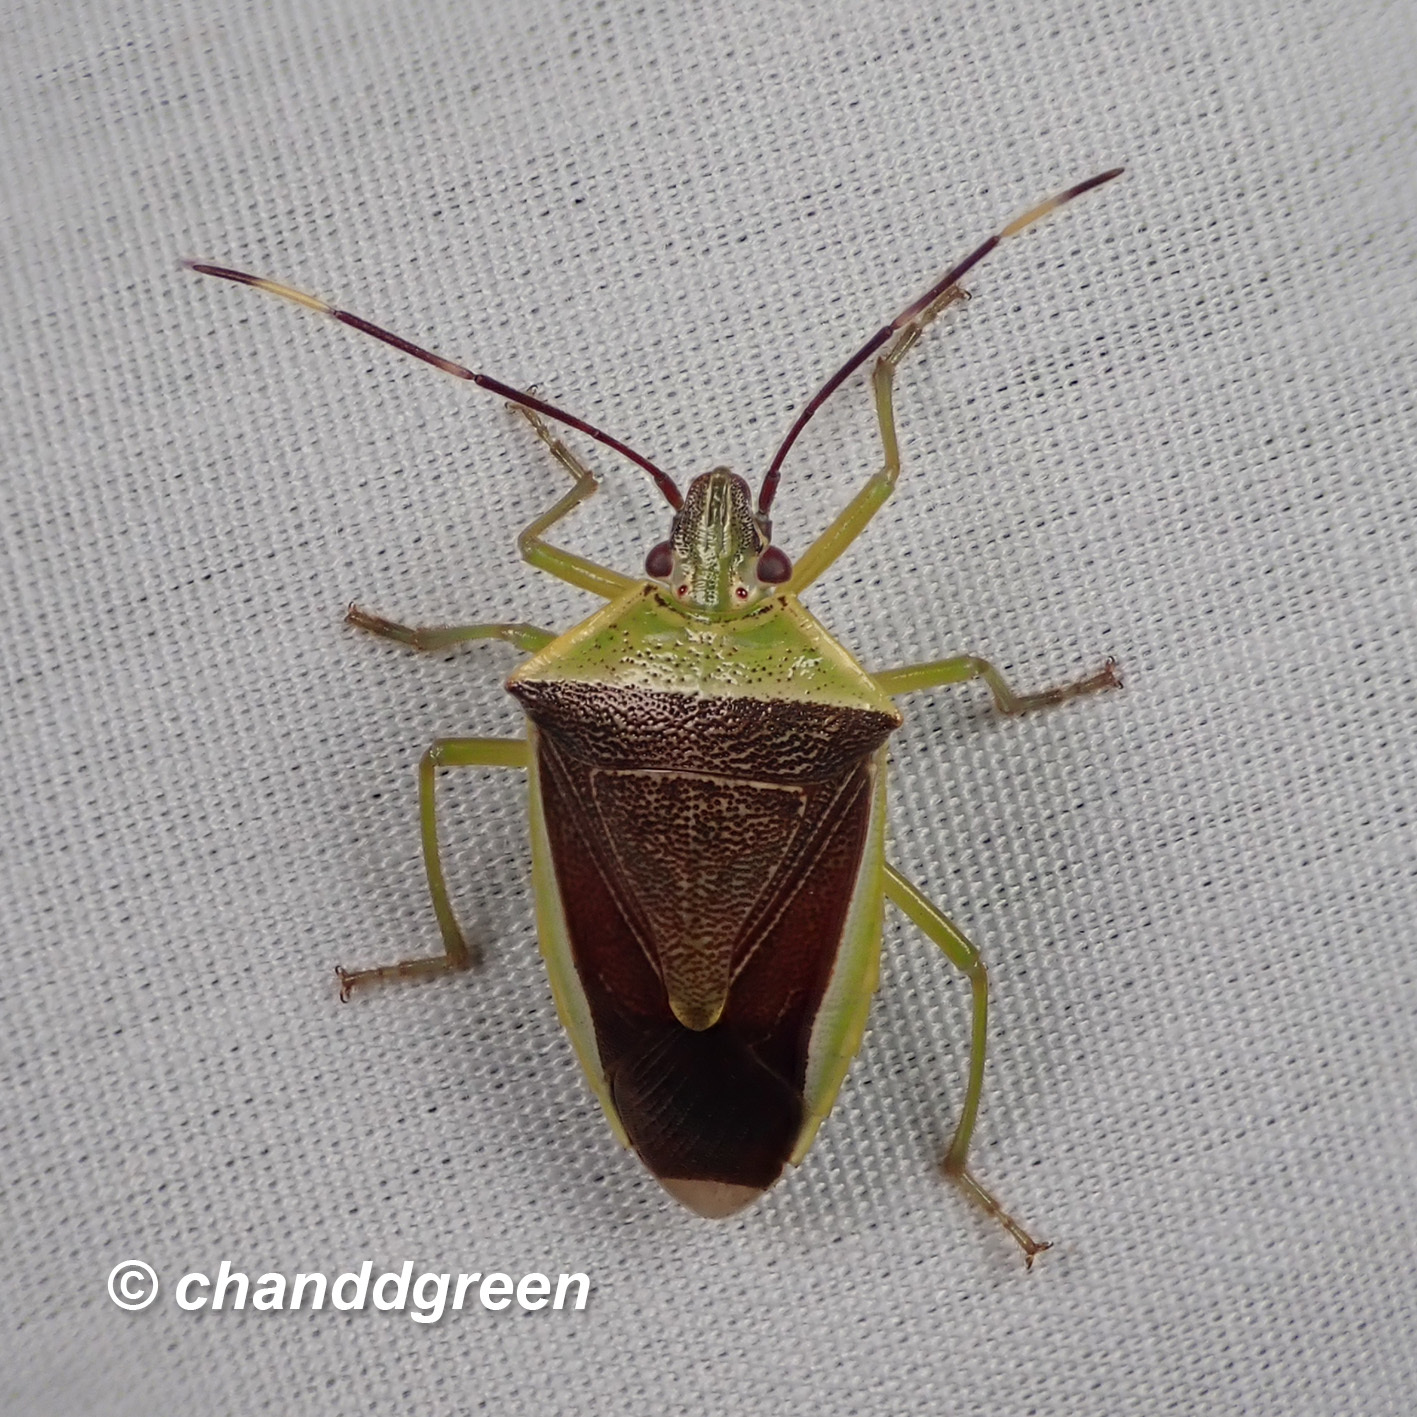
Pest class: stink_bug